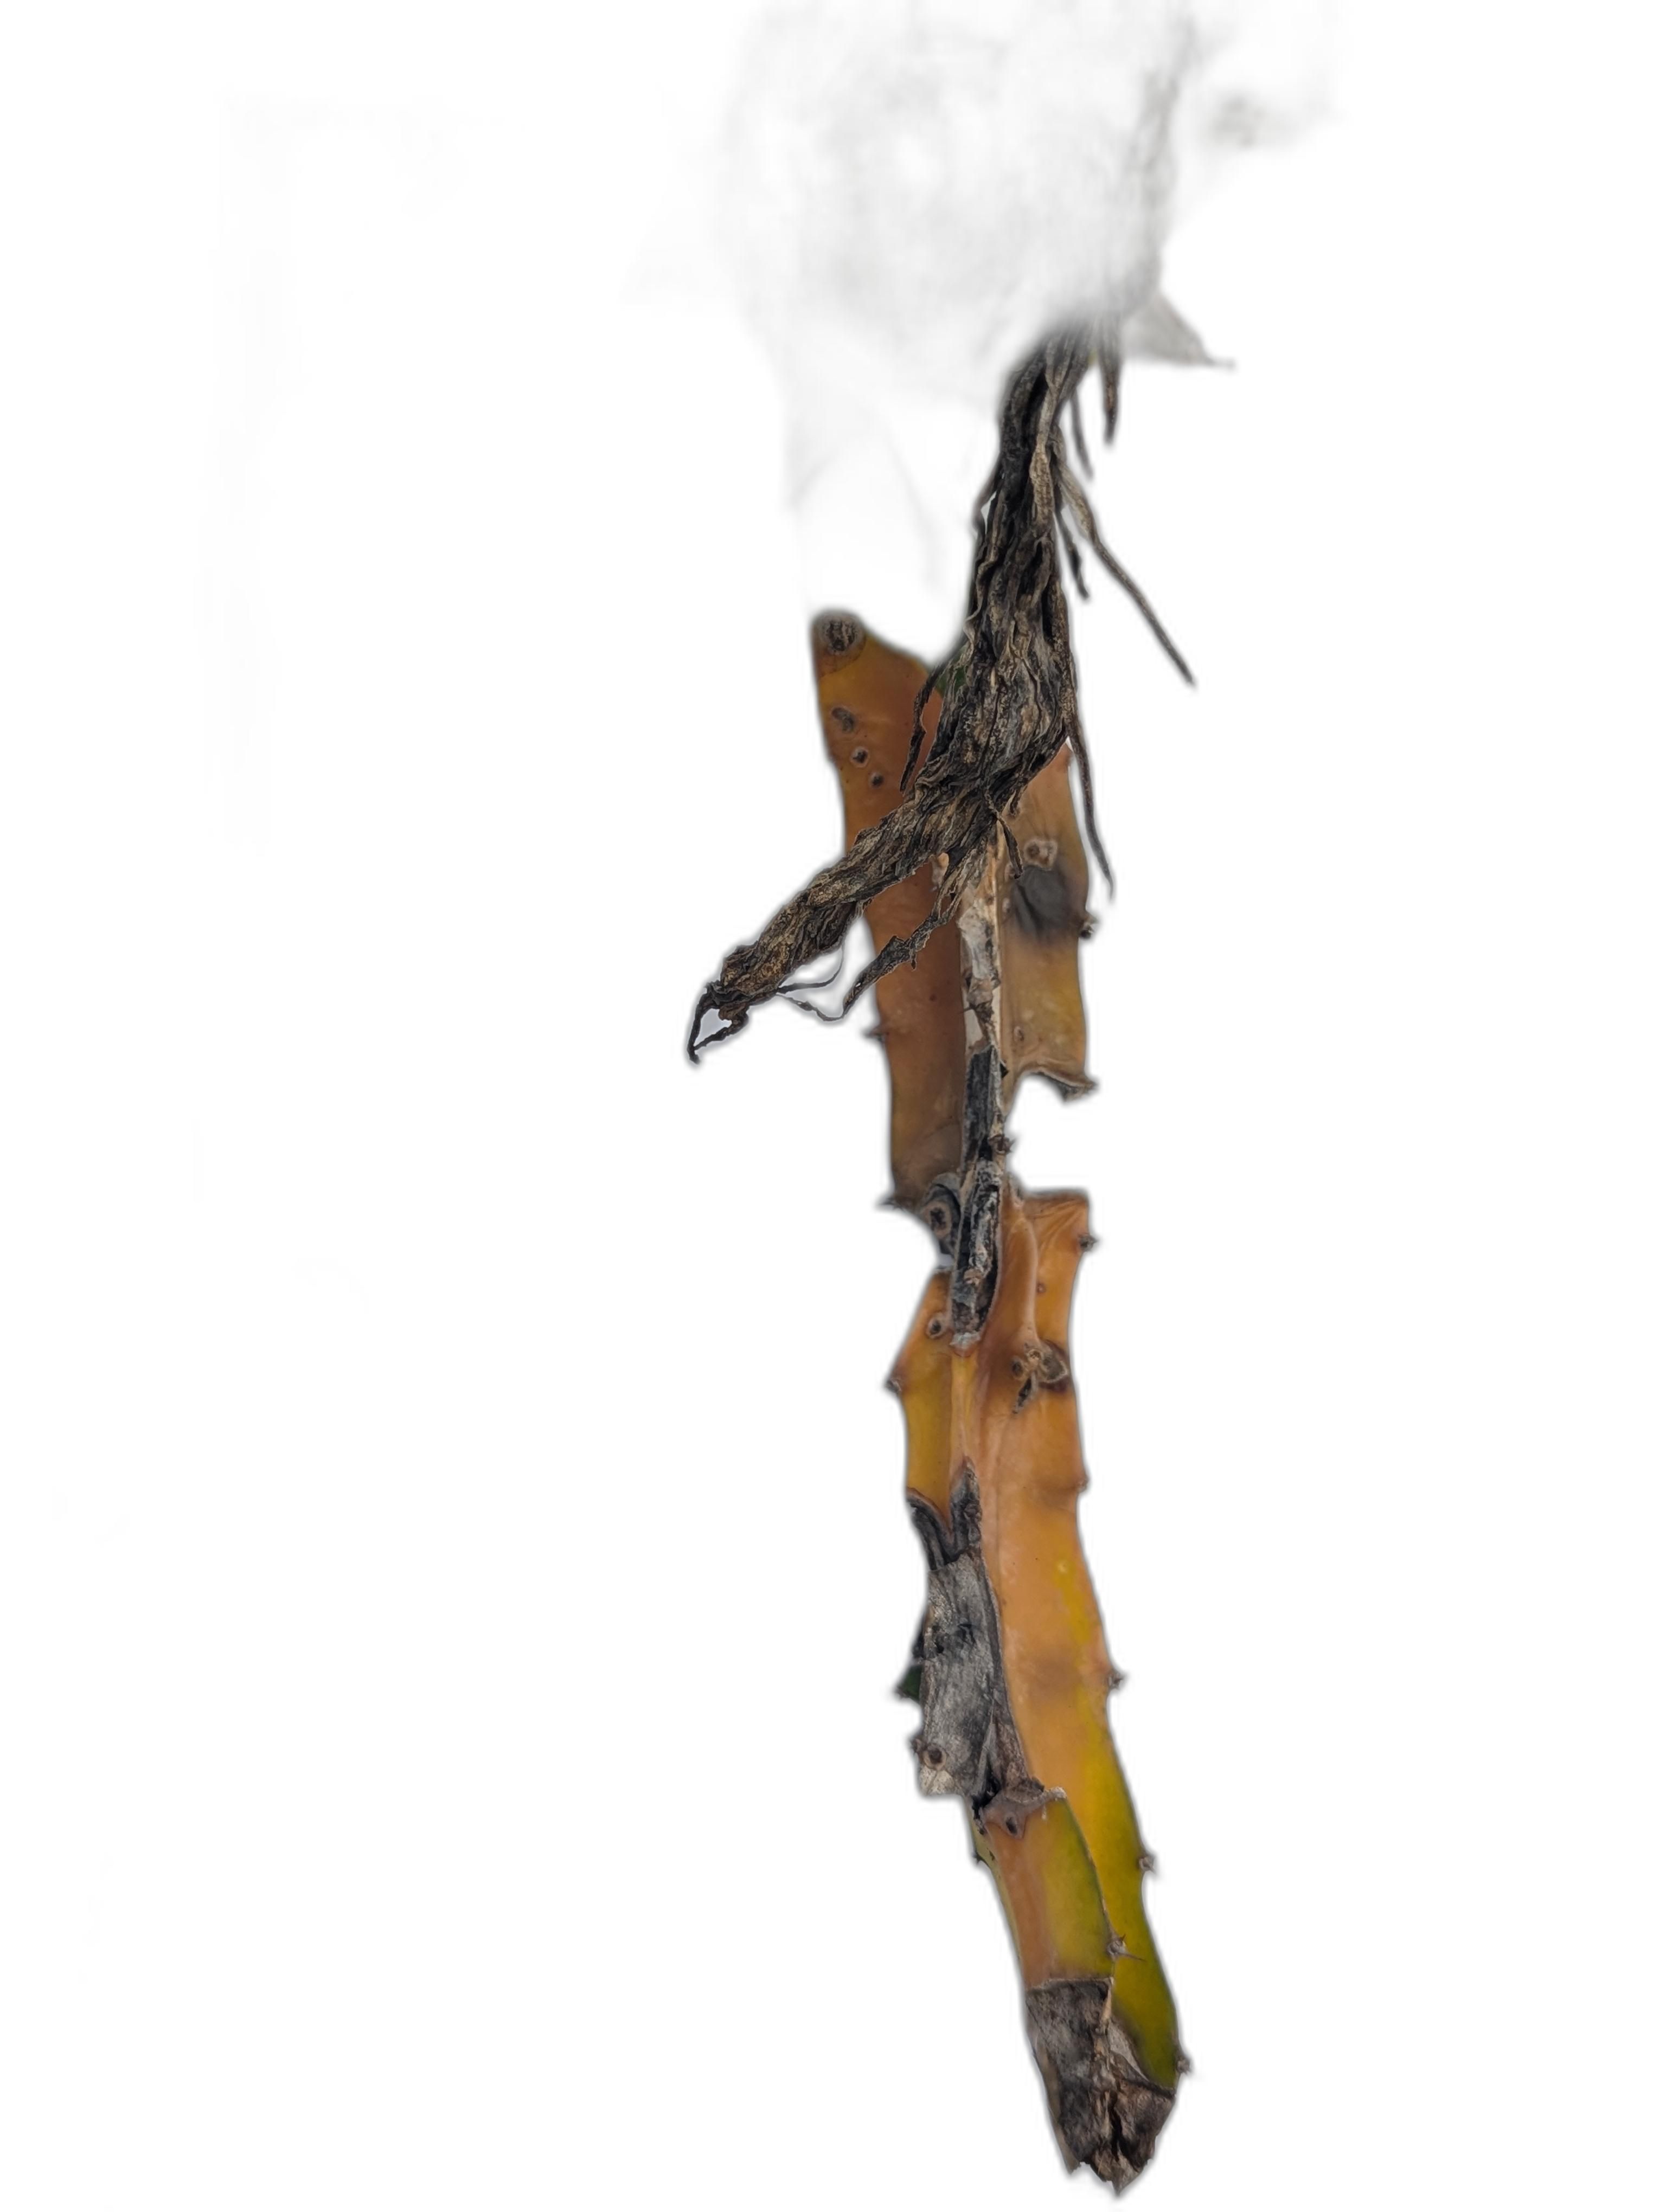
Label: Bad leaf